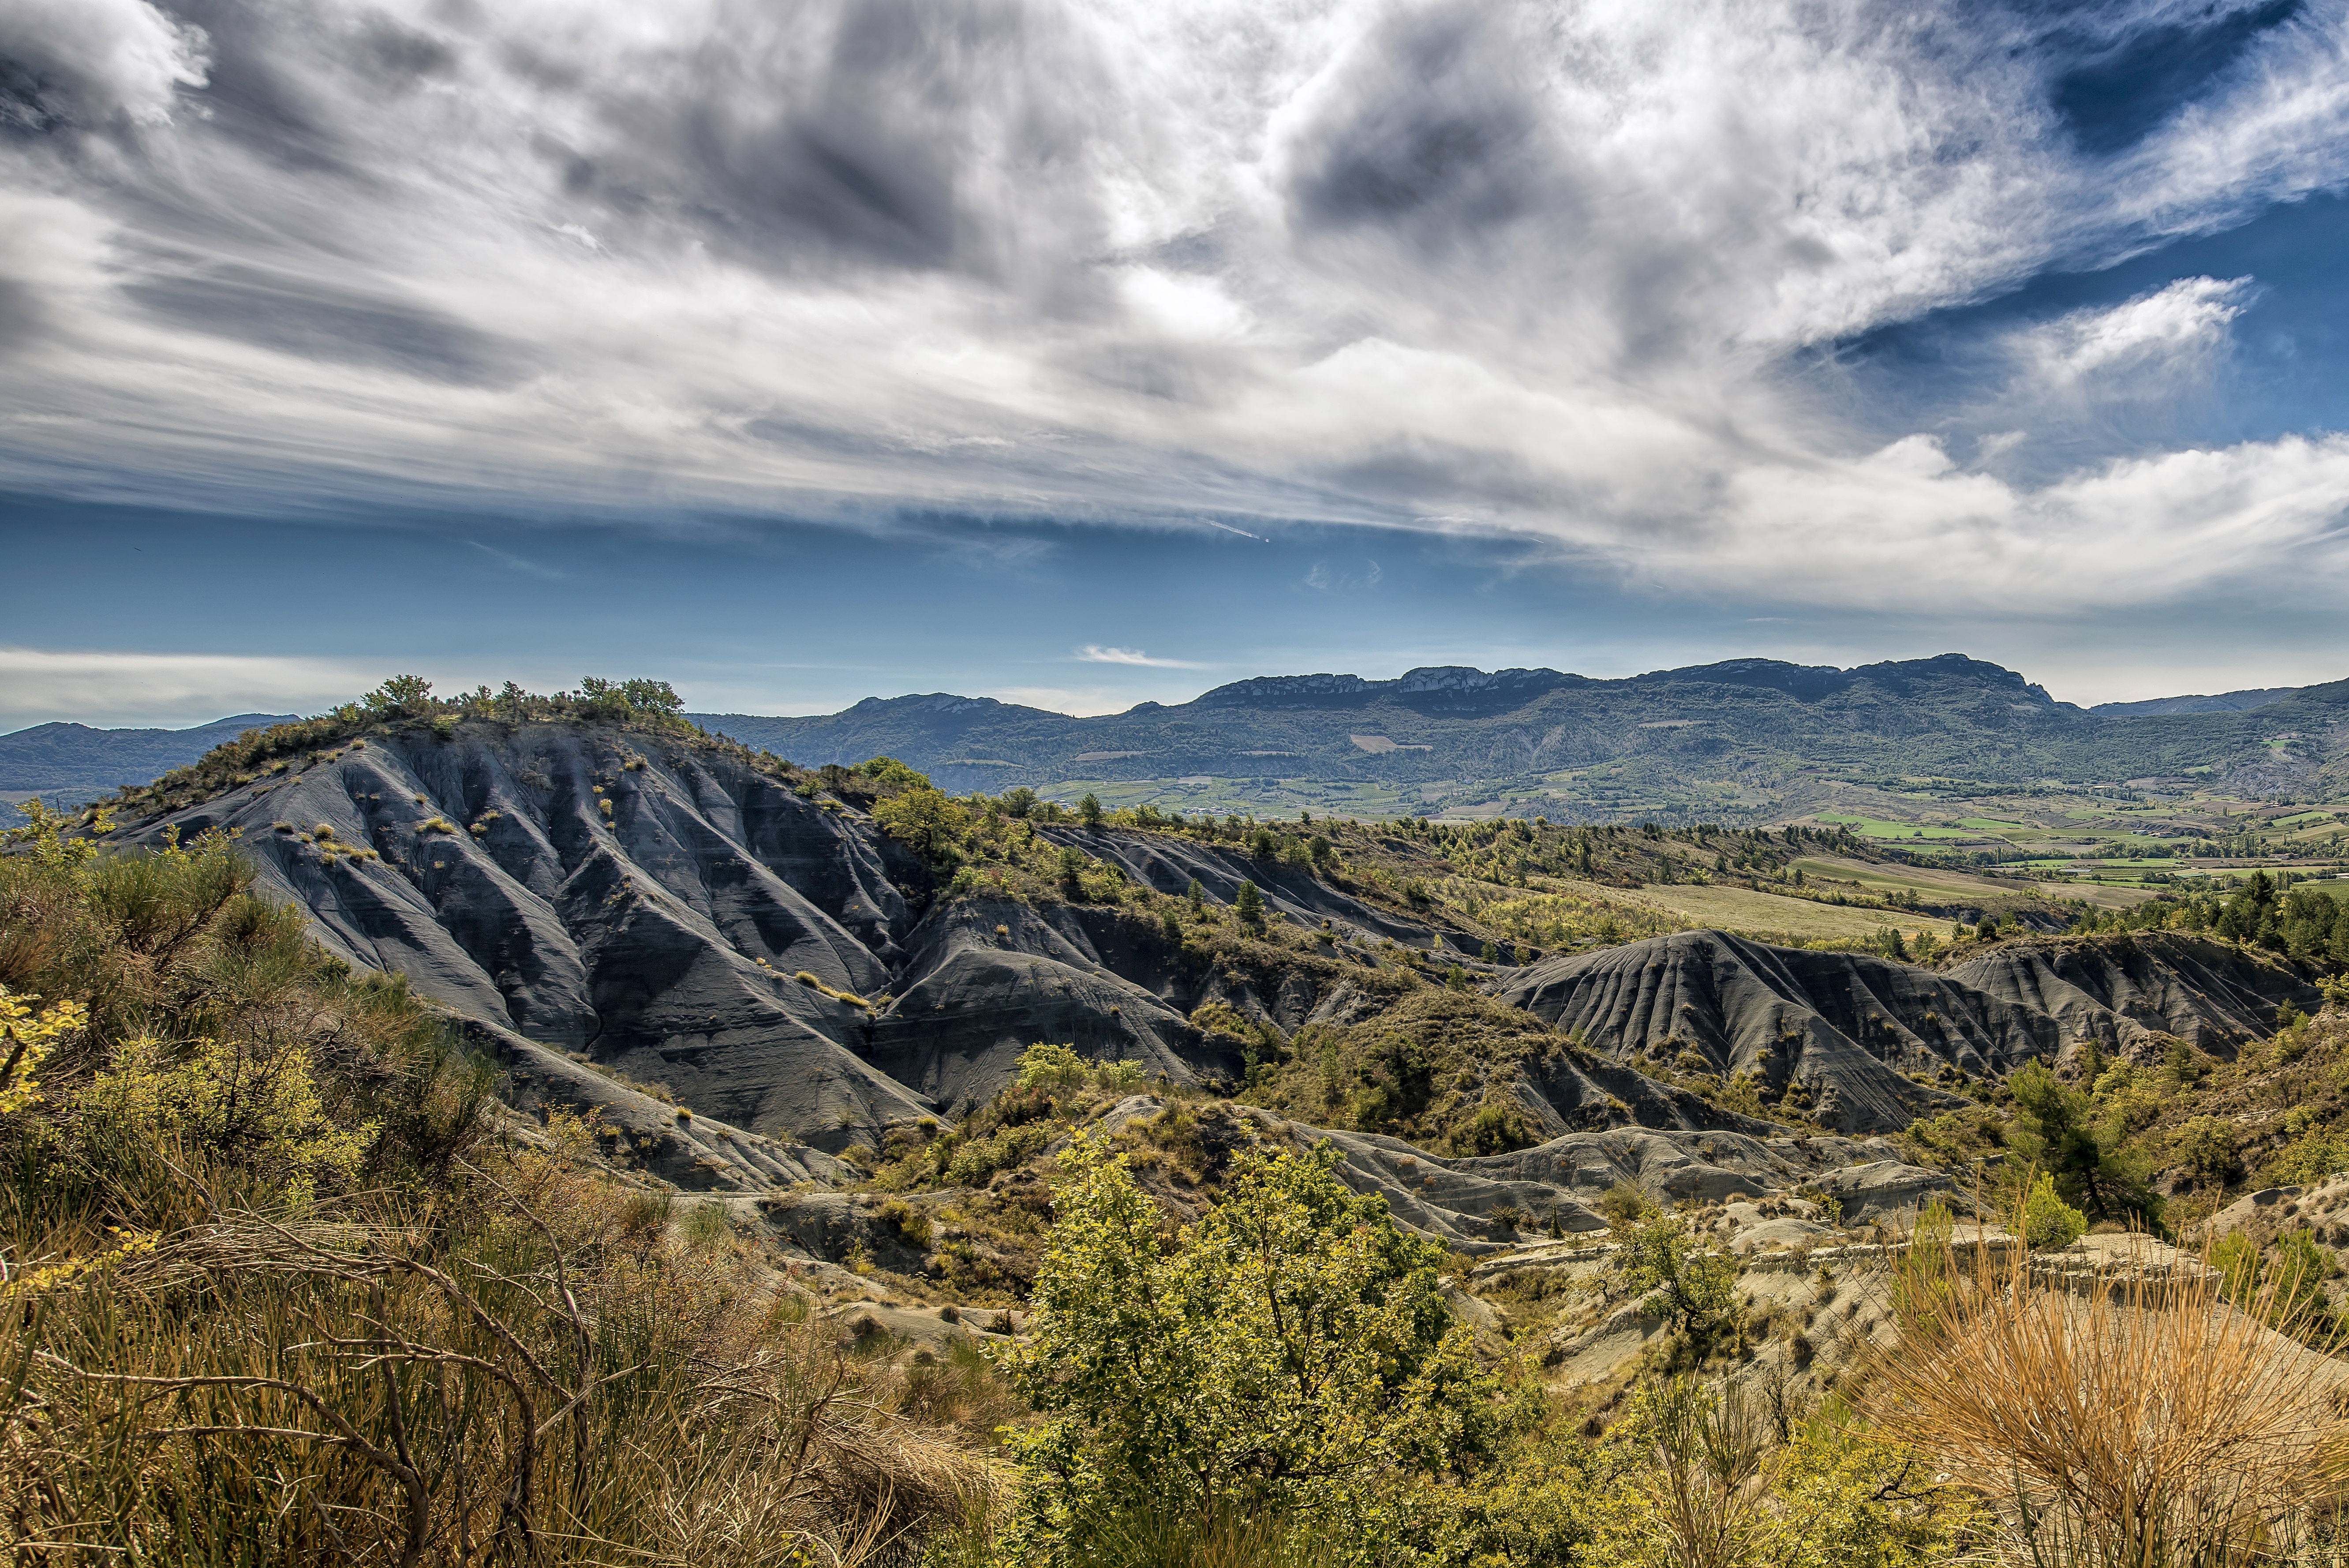
landscape, water, nature, grass, rock, wilderness, mountain, cloud, sky, sunset, meadow, hill, valley, mountain range, summer, travel, scenic, ridge, cloudscape, dry grass, trees, rocks, outdoors, hills, clouds, daylight, mountains, badlands, plateau, provence, fell, rural area, landform, placid, mountain pass, geographical feature, mountainous landforms